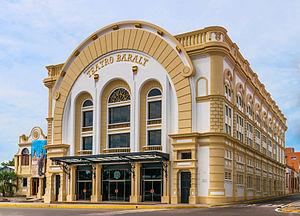
Le Teatro Baralt est une institution culturelle de Maracaibo au Venezuela qui accueille des représentations de théâtre, des concerts, des spectacles de danse et du cinéma. Elle est nommée d'après Rafael María Baralt, à la fois écrivain, diplomate, philosophe, homme politique, avocat, et poète entre autres. Elle se situe au croisement des voies Avenida 5 et calle 95.
Maracaibo ou Maracaïbo est une ville du Venezuela et la capitale de l'État de Zulia. Elle est située à l'entrée du lac Maracaibo, à 514 km à l'ouest de Caracas. La population de son aire urbaine était estimée à 1 551 539 habitants en 2011. Maracaibo, dont l'économie repose sur l'exploitation du pétrole du lac Maracaibo, est la deuxième plus grande ville du Venezuela après la capitale.